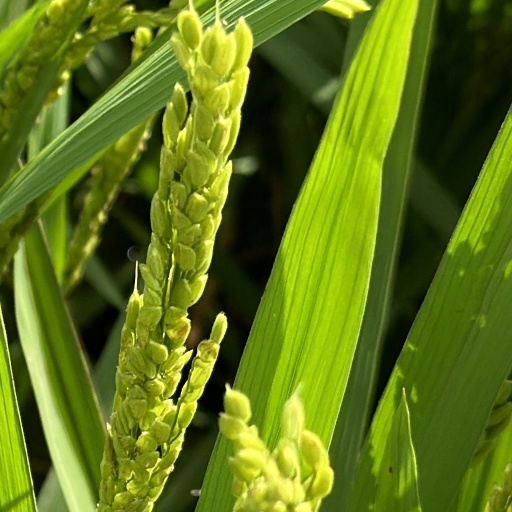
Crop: rice